Adenylosuccinate synthase

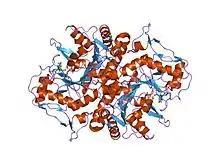
structures of adenylosuccinate synthetase from "Triticum aestivum" and "Arabidopsis thaliana"

In molecular biology, adenylosuccinate synthase (or adenylosuccinate synthetase) is an enzyme that plays an important role in purine biosynthesis, by catalysing the guanosine triphosphate (GTP)-dependent conversion of inosine monophosphate (IMP) and aspartic acid to guanosine diphosphate (GDP), phosphate and N(6)-(1,2-dicarboxyethyl)-AMP. Adenylosuccinate synthetase has been characterised from various sources ranging from "Escherichia coli" (gene purA) to vertebrate tissues. In vertebrates, two isozymes are present: one involved in purine biosynthesis and the other in the purine nucleotide cycle.